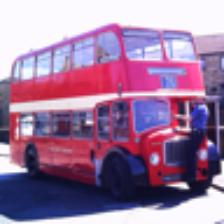
Label: NonHuman